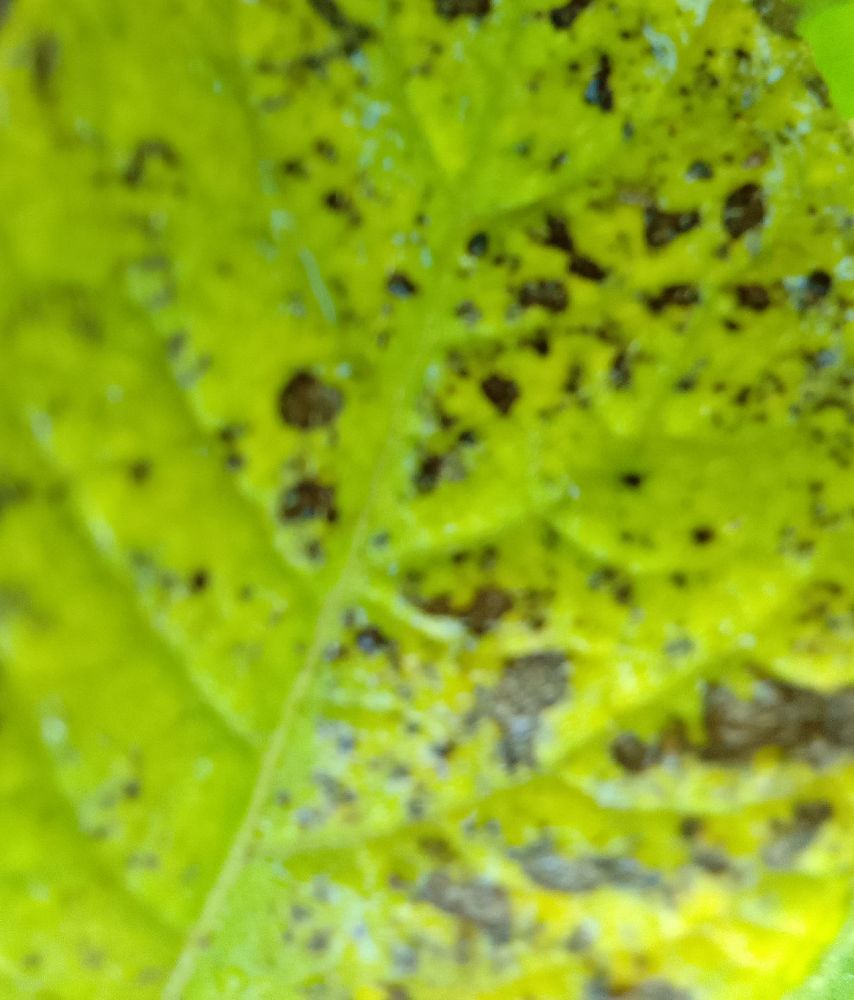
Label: Early blight